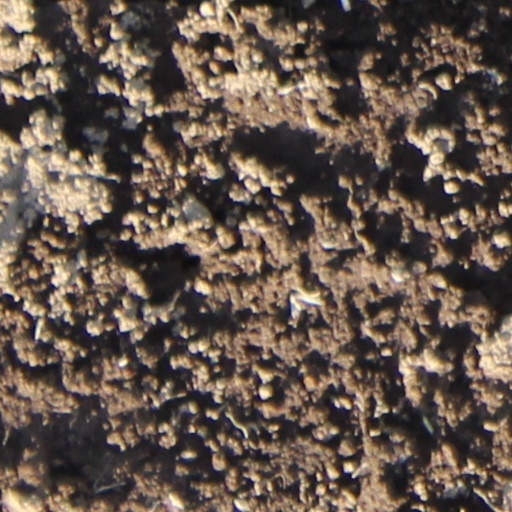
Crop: wheat